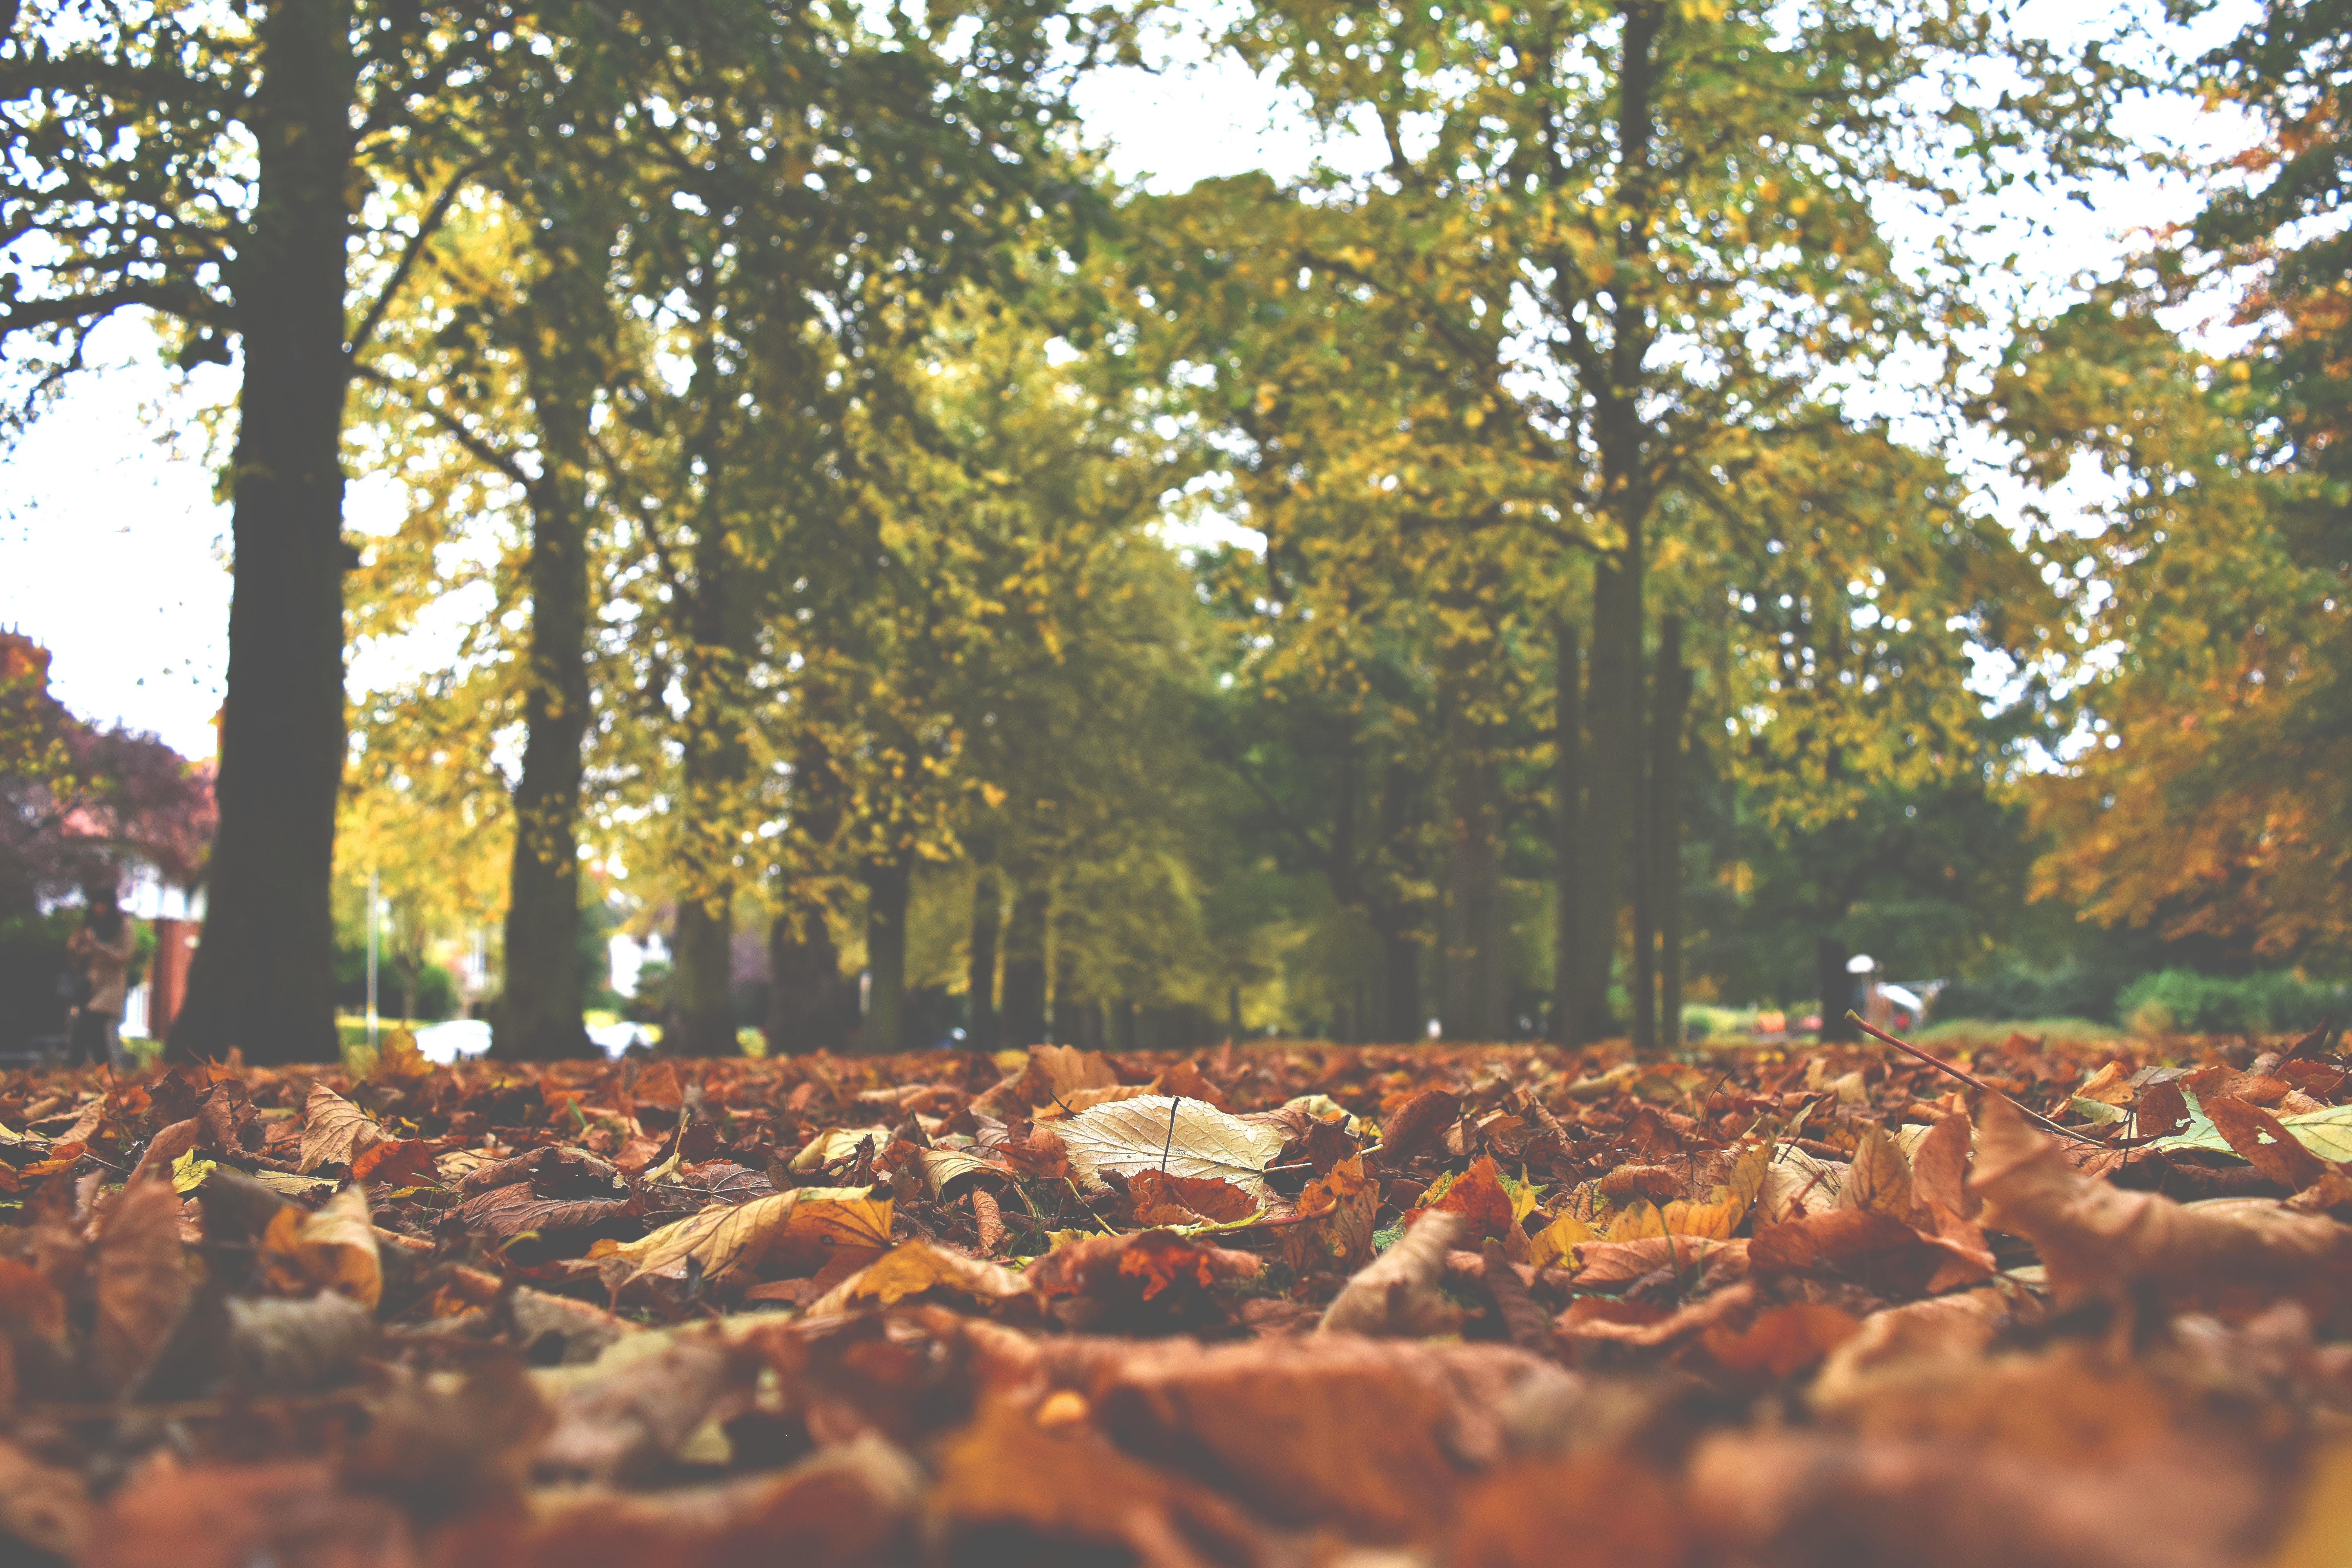
tree, forest, sunlight, leaf, autumn, season, woodland, natural environment, woody plant